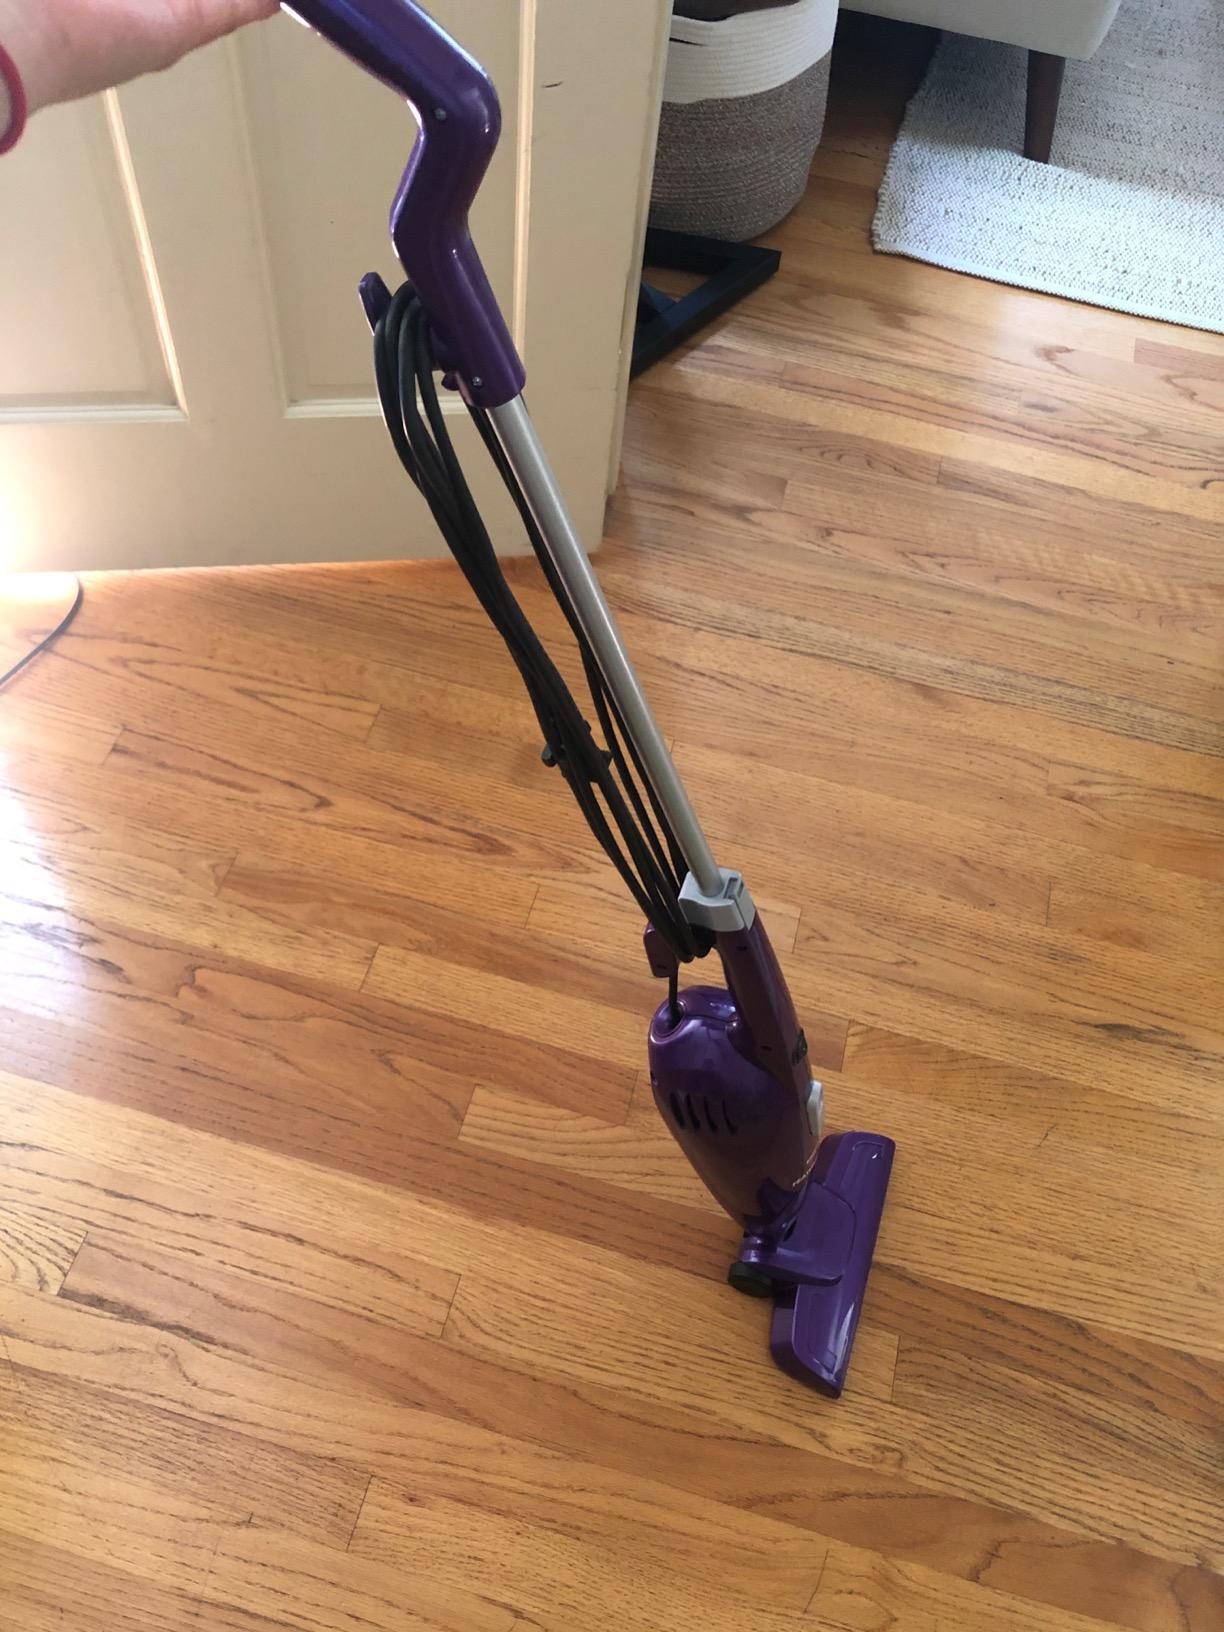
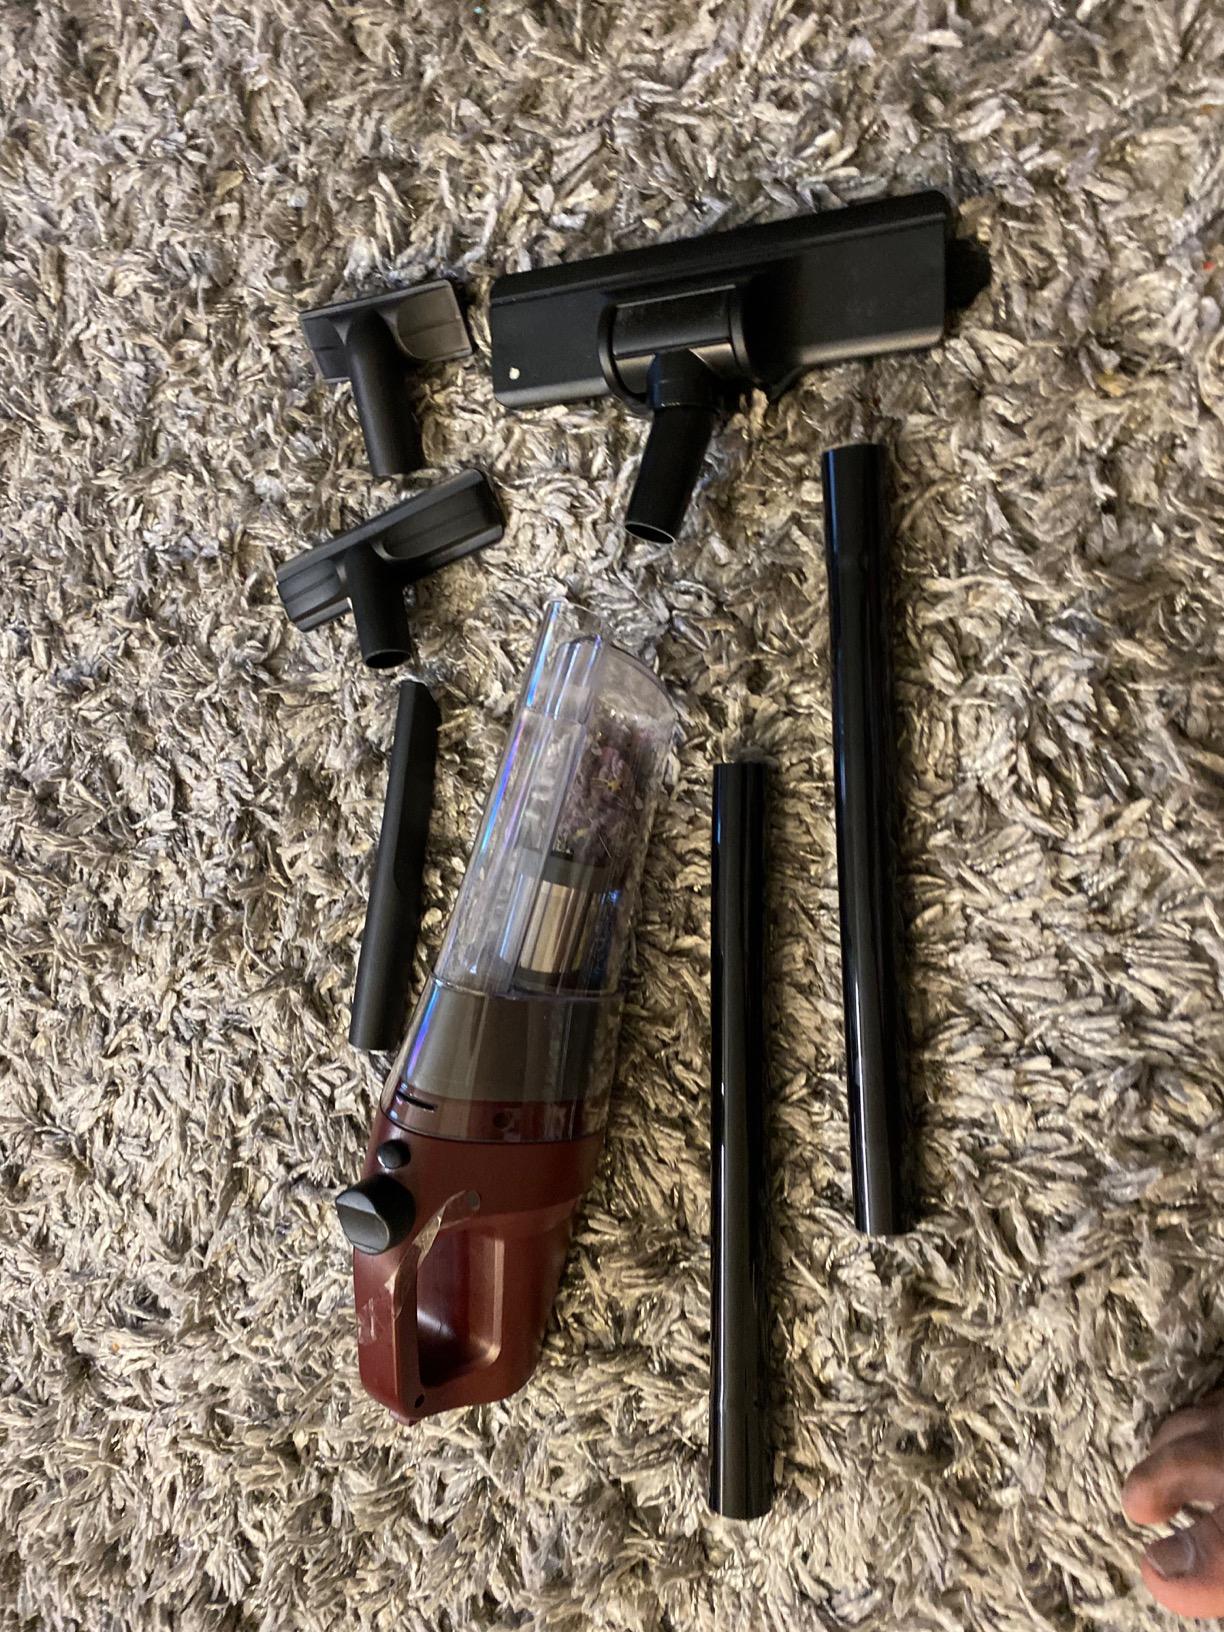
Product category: items_vacuum
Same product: no